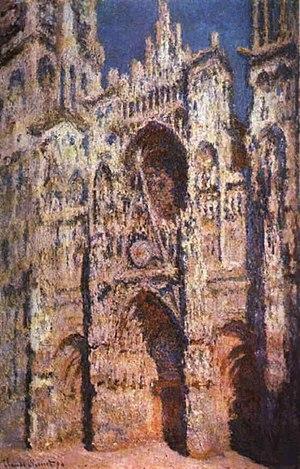
Pastiches et Mélanges est une œuvre de Marcel Proust, publiée en 1919 par la NRF. Il s'agit d'un recueil de préfaces et d'articles de presse parus principalement dans Le Figaro à partir de 1908, rassemblés en un volume à la demande de Gaston Gallimard.